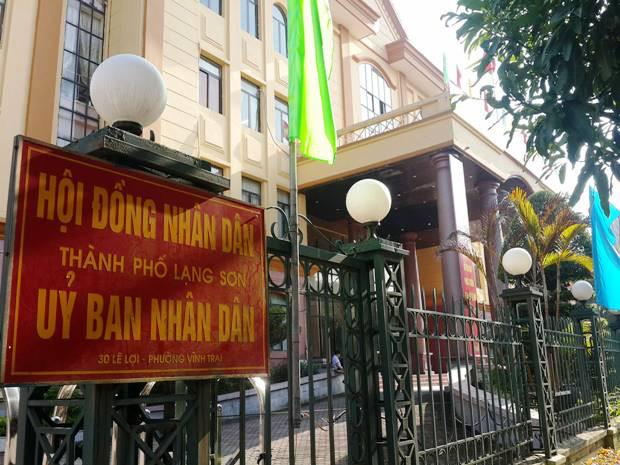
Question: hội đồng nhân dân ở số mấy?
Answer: ở số 30